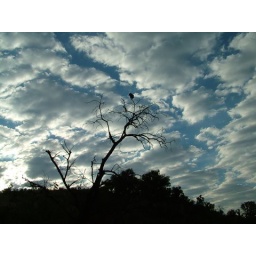
or almost a bird in the sky